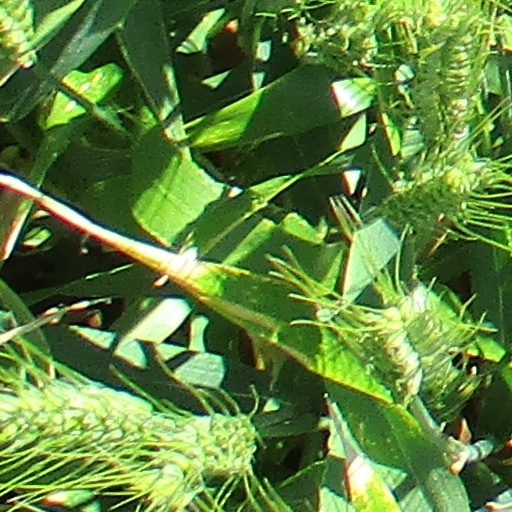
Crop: wheat